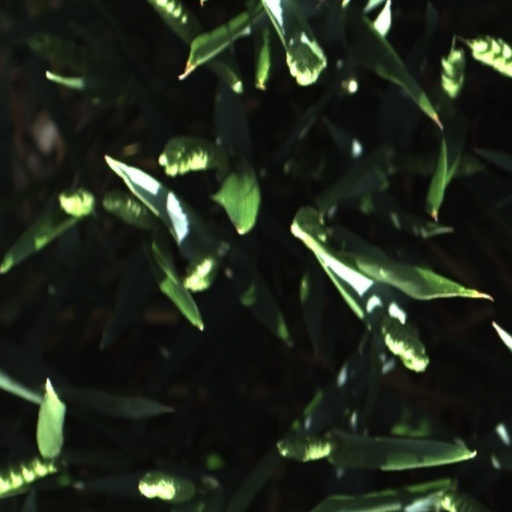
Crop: wheat